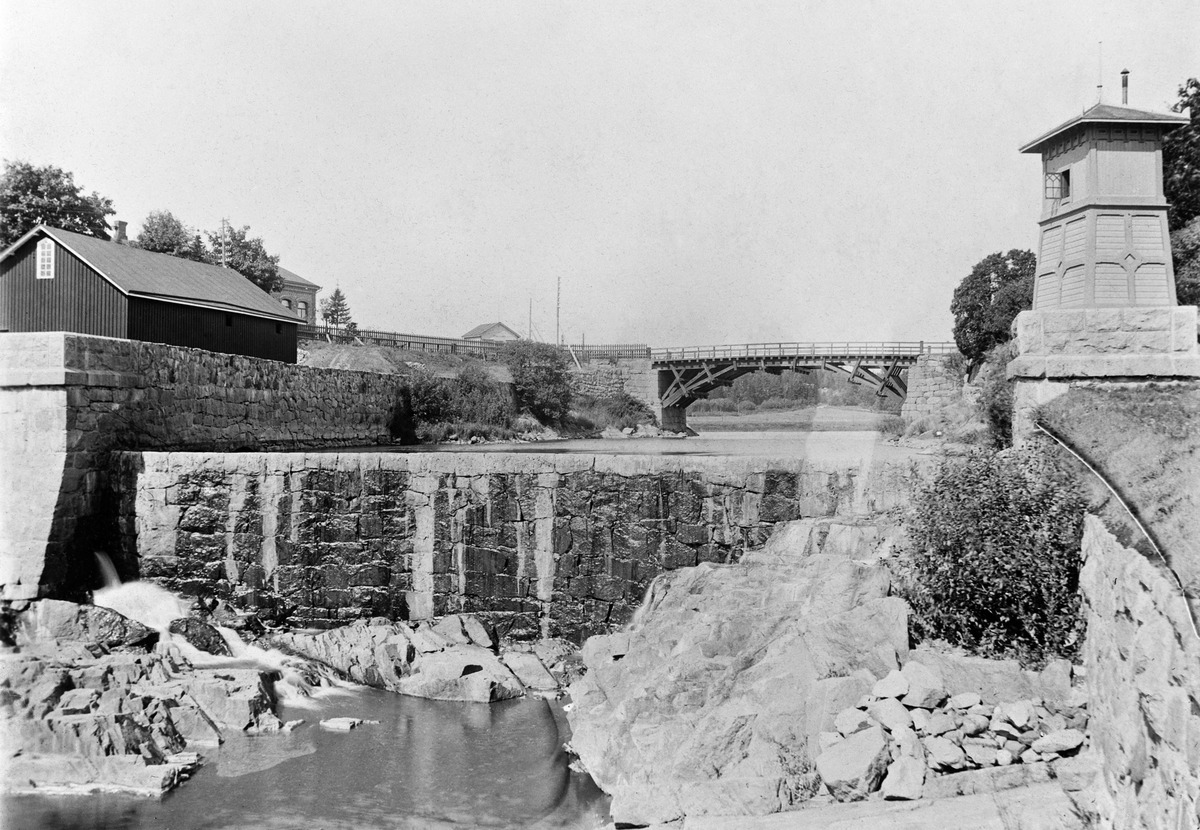
Vantaanjoki Vanhankaupunginkoski
sisällön kuvaus: Vantaanjoki Vanhankaupunginkoski. Vesilaitoksen pato. mustavalkoinen
Ajankohta: kuvausaika 1890 -luku
Paikka: Suomi, Uusimaa, Helsinki, Helsinki
Aiheet: kunnallistekniikka vesihuolto, sillat